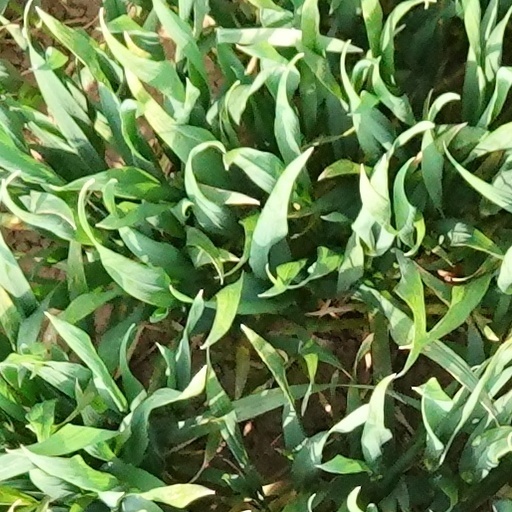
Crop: wheat